The Ivanovs vs. The Ivanovs

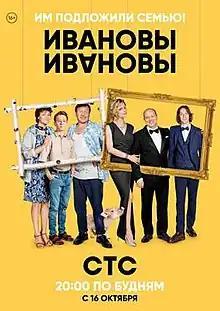

The Ivanovs vs. The Ivanovs is a Russian TV series produced since 2017. Made by "Yellow, Black and White" (episodes 1 to 40) and "Pick Up Film" film companies. The series has very high television ratings and has won award "TEFI". One of the producers in seasons 1-2 was a Ukrainian media executive Daria Leygonie-Fialko.